Codex Bezae

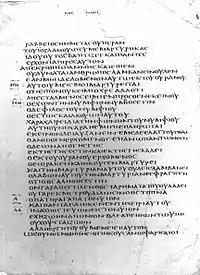
John 3:26–4:1 (Greek text)

Codex Bezae Cantabrigiensis contains some extraordinary readings. Below is a selection of some of the more notable or unsupported readings, with text and translation.